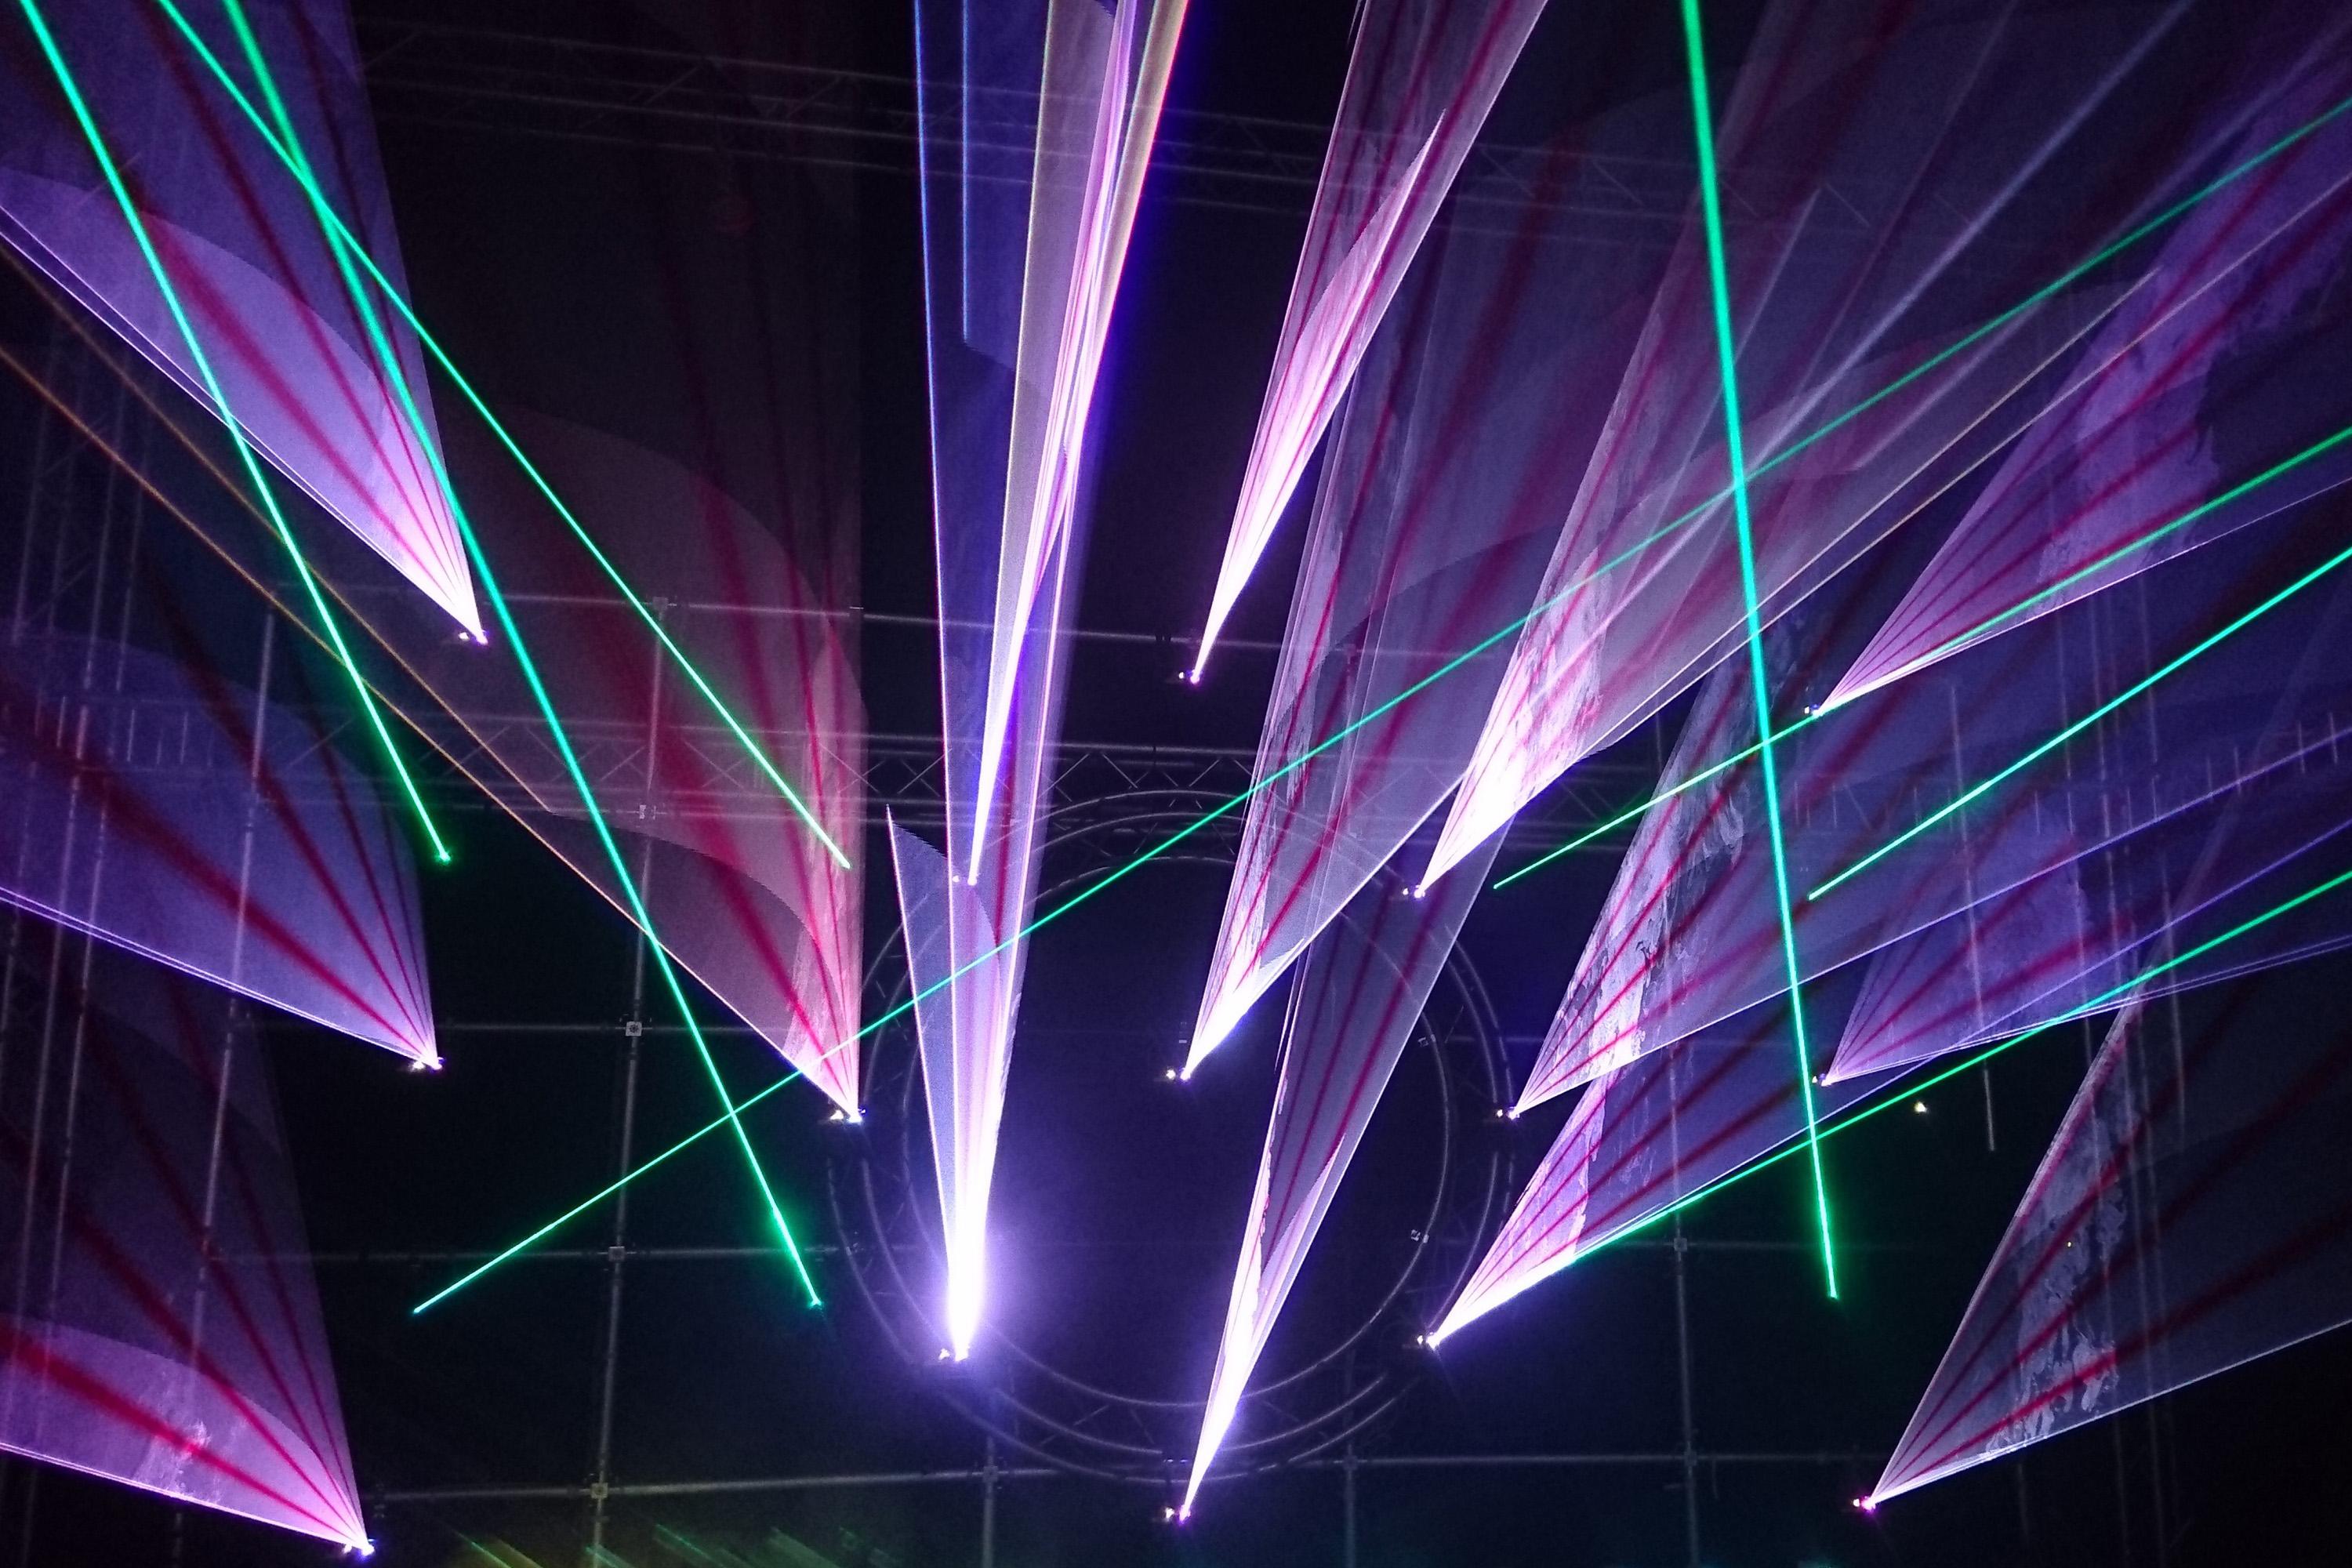
light, purple, violet, neon, line, Visual effect lighting, graphic design, laser, magenta, architecture, design, graphics, font, technology, space, electric blue